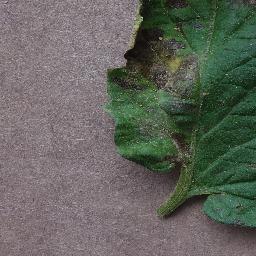
Label: Tomato___Early_blight